2019 Tour de France

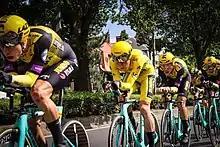
's Mike Teunissen (centre) during stage two's team time trial, wearing the general classification leader's yellow jersey following his unexpected victory of the opening stage

On 30 May 2017, the ASO announced that Brussels would host the 2019 edition's opening stages (known as the "Grand Départ"), honouring one of the Tour's most successful riders, Belgian Eddy Merckx, on the 50th anniversary of his first of five overall victories. It was the second time the "Grand Départ" had taken place in Brussels and was the fifth Belgian "Grand Départ". It also marked 100 years since the race leader's yellow jersey was first seen at a Tour. Further details of the "Grand Départ" were revealed on 16 January 2018: the opening stage that featured the Muur van Geraardsbergen climb, an iconic steep cobbled climb of the Tour of Flanders "monument" race, and a second stage team time trial around the streets of Brussels. The entire route, which the race director Christian Prudhomme described as "the highest Tour in history", was unveiled on 25 October 2018.